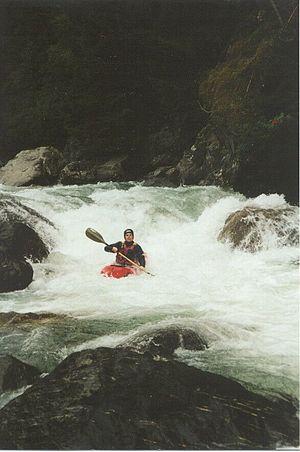
La Trisanna est une rivière autrichienne, d'une longueur de 31 km, qui coule dans le land du Tyrol, et un affluent de la Sanna qu'elle forme en rejoignant la Rosanna, donc un sous-affluent du Danube.